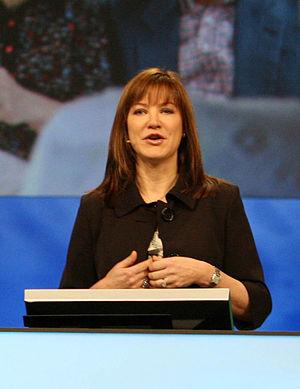
Julie Larson-Green est directrice de la division applications et services de Microsoft.